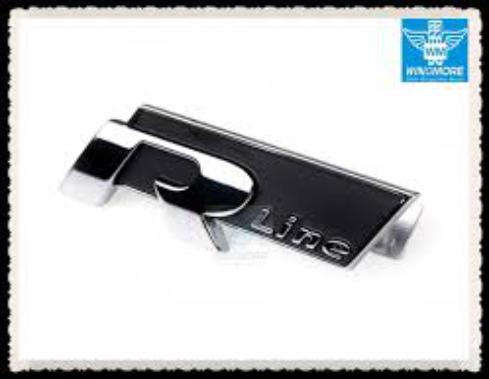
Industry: Transportation